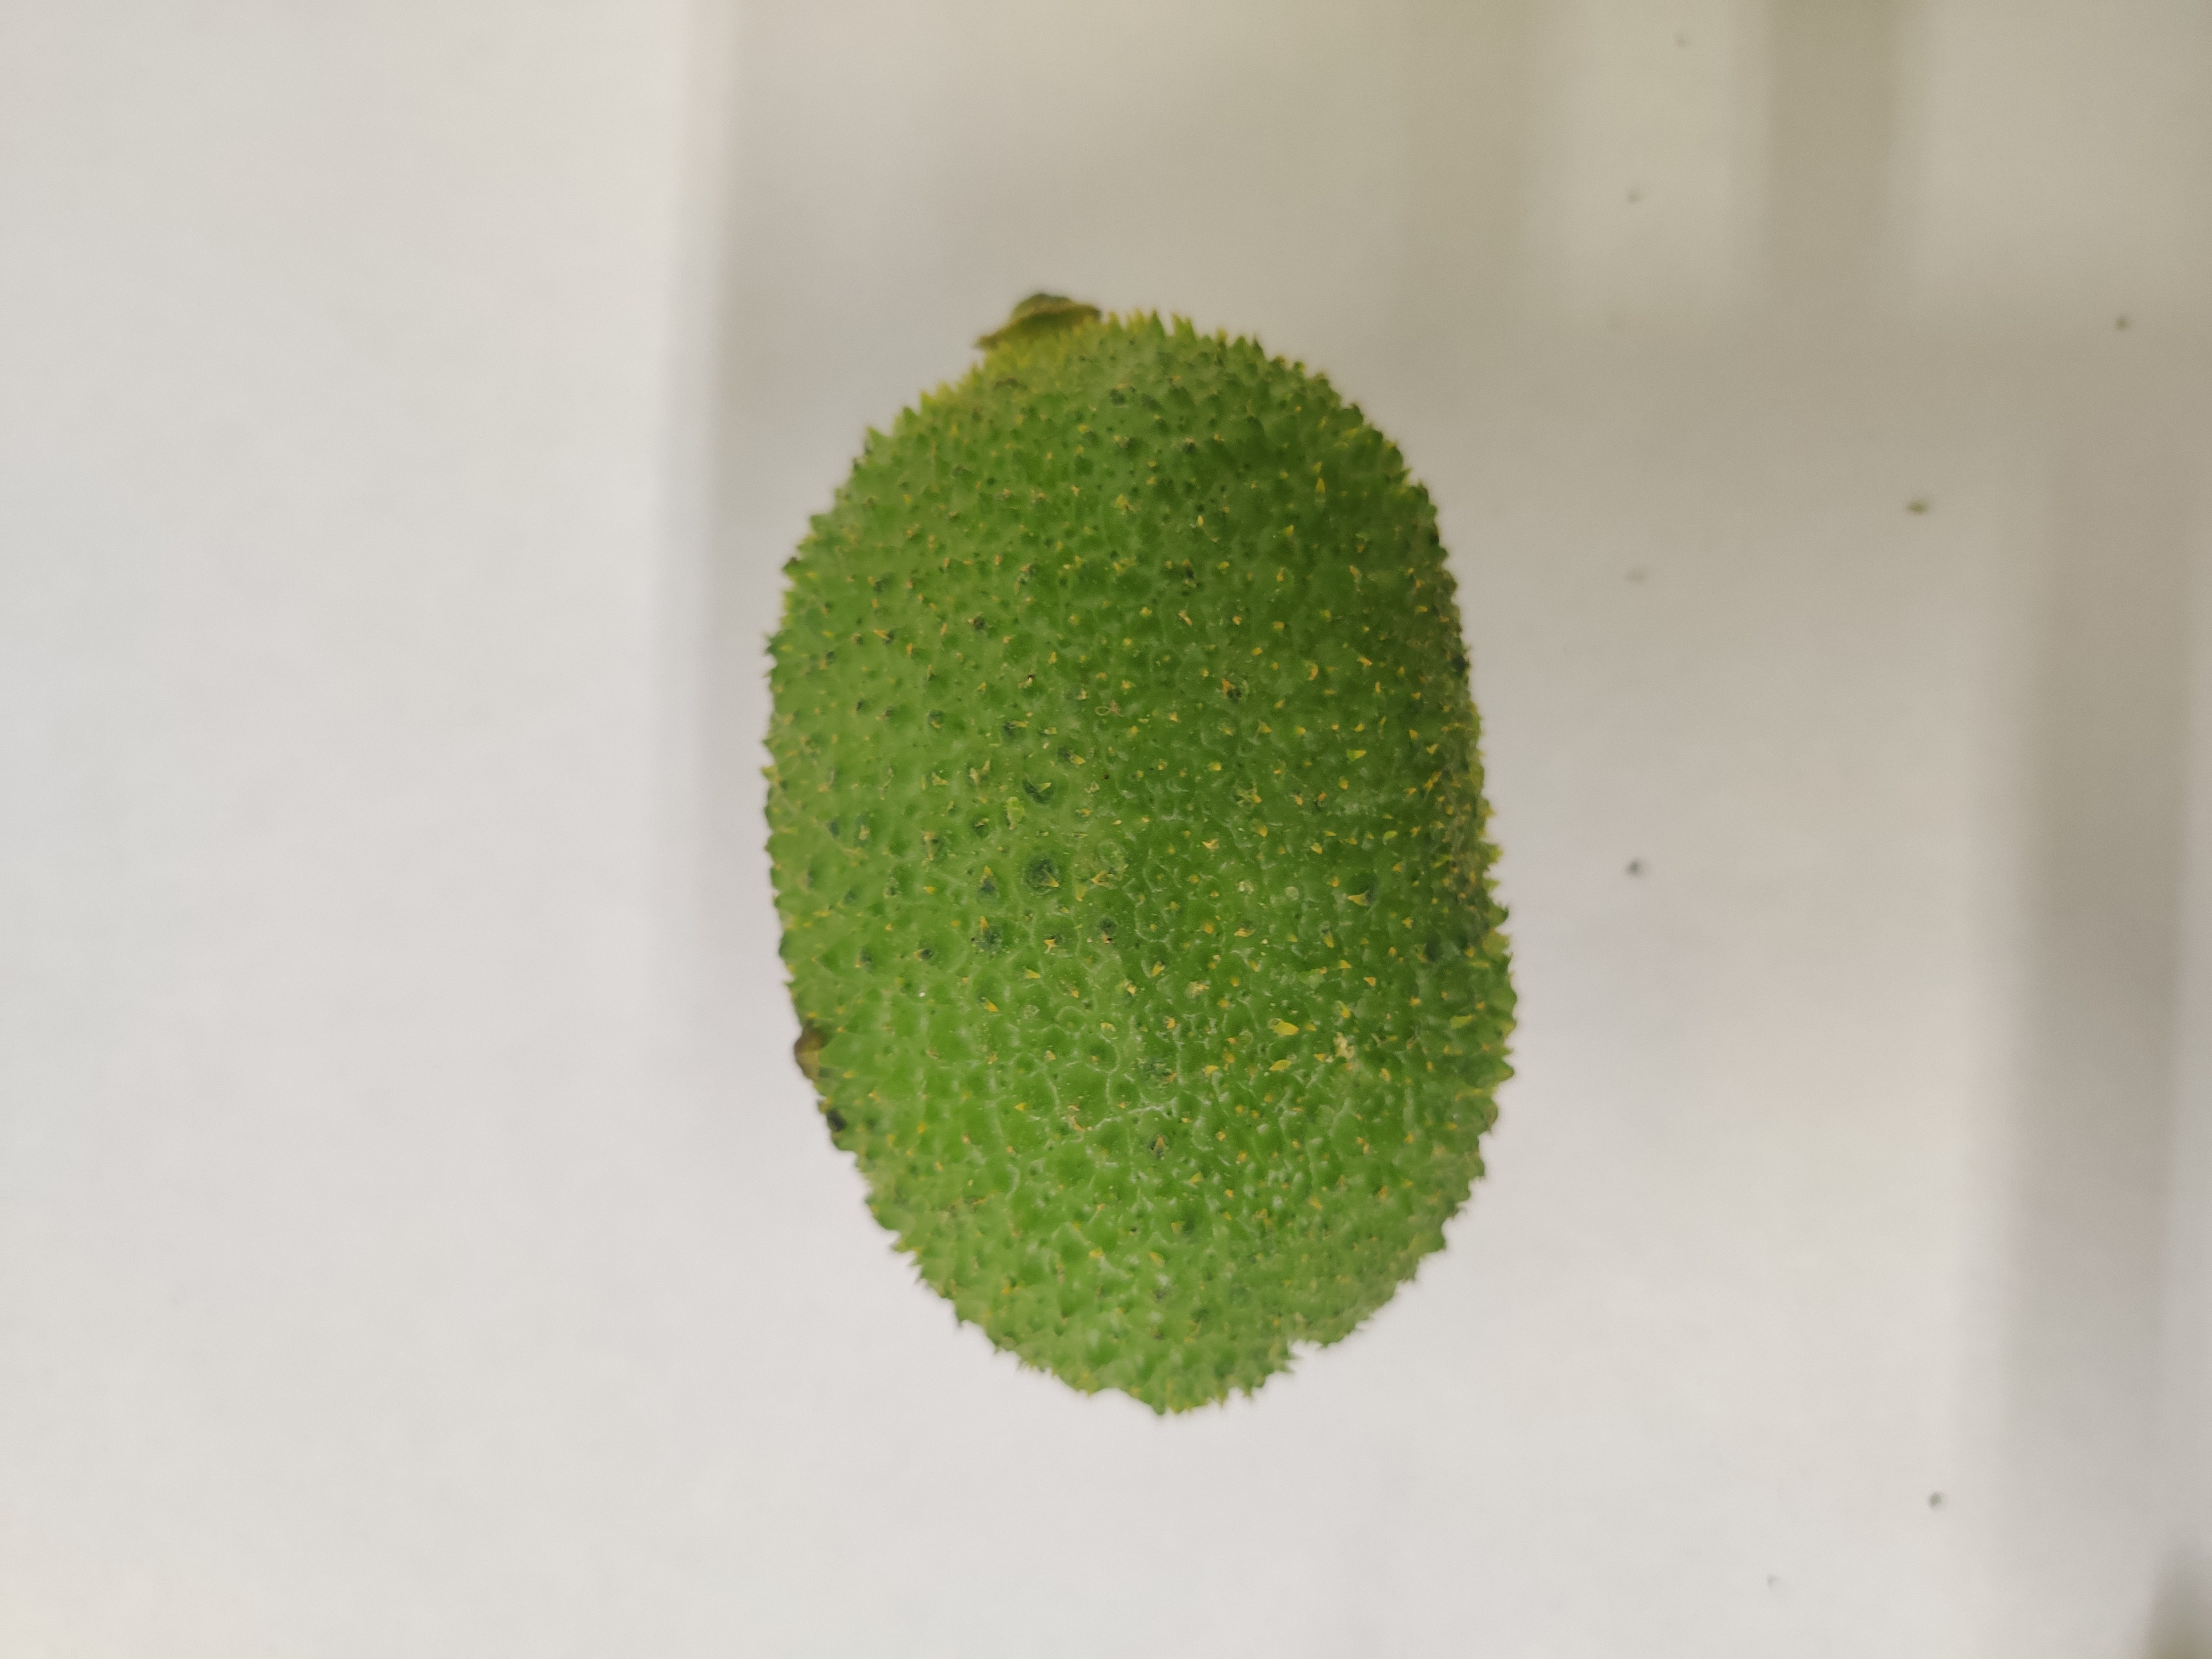
Crop: Spiny Gourd
Condition: Fresh